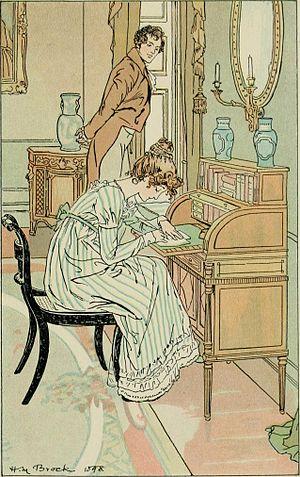
Henry Crawford est un des personnages de Mansfield Park, le roman de Jane Austen considéré comme le plus abouti, écrit en 1813 et publié en 1814. Sans être un personnage principal, car seule Fanny Price peut être qualifiée ainsi, il tient une place éminente dans l'intrigue : avec sa sœur Mary, il joue un rôle essentiel, car l'arrivée inattendue dans le paisible et rural Northamptonshire de ce couple de jeunes et élégants mondains, brillants mais sans moralité, va dangereusement perturber la vie calme et bien ordonnée de la famille Bertram.